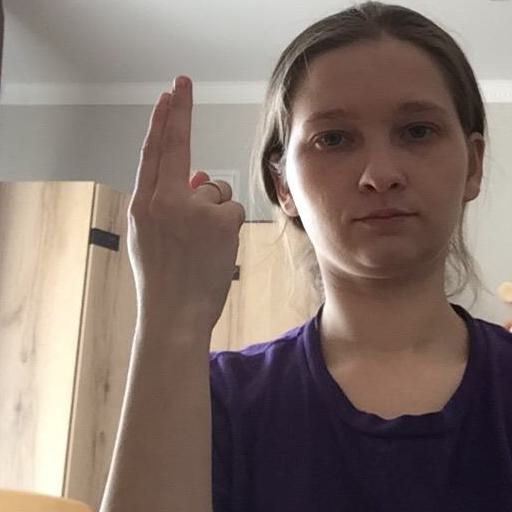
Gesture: two_up_inverted